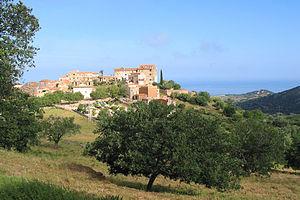
Pigna (France) - Corse du Sud, le village. Corsu: Pigna Francia ( Corsica suttana.), lu paese.
Pigna est une commune française située dans la circonscription départementale de la Haute-Corse et le territoire de la collectivité de Corse. Le village appartient à la piève d'Aregno, en Balagne.